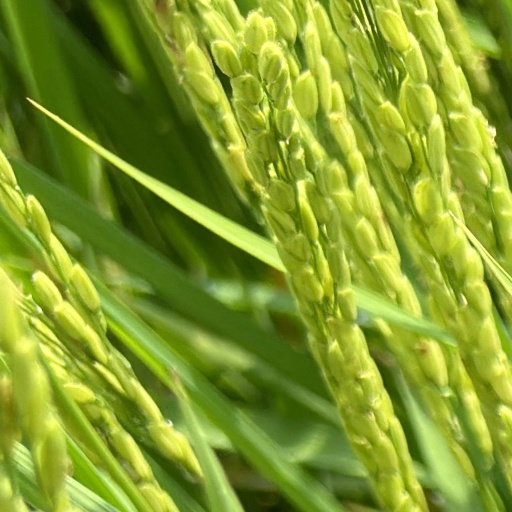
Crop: rice